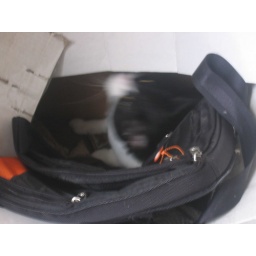
Homer in television box